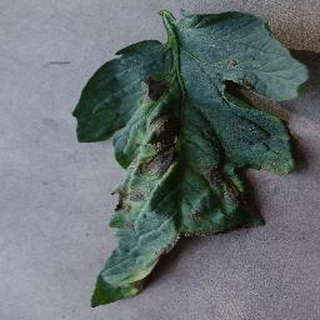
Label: tomato_early_blight